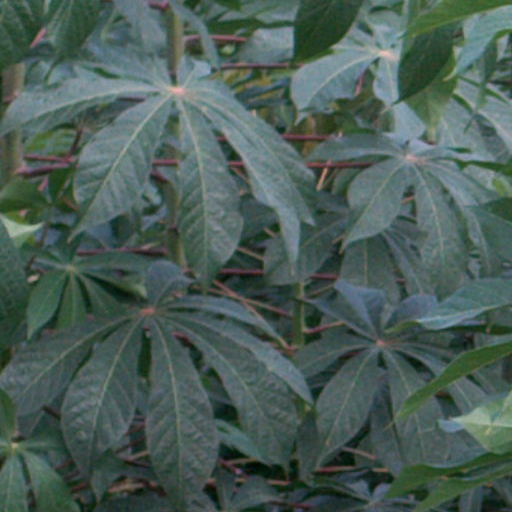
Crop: cassava